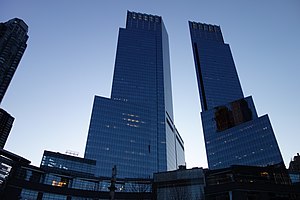
Time Warner Center
Time Warner Center i skumringen
Time Warner Center er en to-tårnsbygning i New York City. Bygningen blev opført i 2000 og måler en højde på 230 meter.